Radio-controlled aircraft

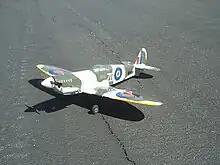
This Great Planes Supermarine Spitfire LF Mk XII wears the markings of the 222 Squadron and is an example of an almost ready to fly model

Ready to fly (RTF) airplanes come pre-assembled and usually only require wing attachment or other basic assembly. Typically, everything that is needed is provided, including the transmitter, receiver and battery. RTF airplanes can be up in the air in just a few minutes and have all but eliminated assembly time (at the expense of the model's configuration options.)